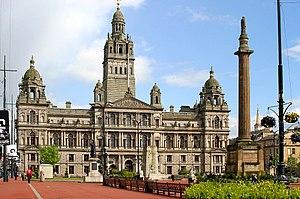
Glasgow est la métropole d’Écosse et la troisième ville du Royaume-Uni. Elle a aussi le statut de council area et de région de lieutenance, après avoir eu celui de district au sein de la région du Strathclyde dont elle est le siège. Elle est située dans l'ouest de la partie centrale des lowlands écossaises. Le gentilé Glaswégien désigne aussi, au singulier, le dialecte local.
La capitale européenne de la culture est une ville désignée par l'Union européenne pour une période d'une année civile durant laquelle un programme de manifestations culturelles est organisé.